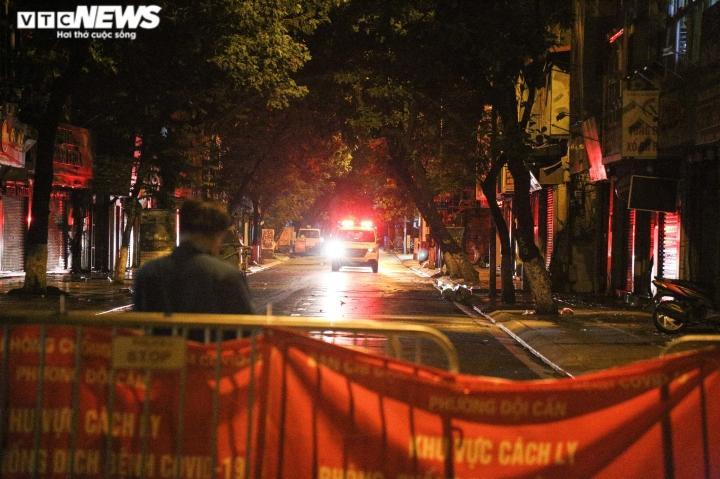
có một chiếc xe đang di chuyển ở trên đường